Bright Lights (1930 film)

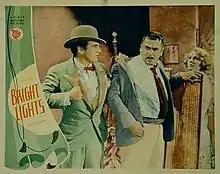
Theatrical release poster

Bright Lights, later retitled Adventures in Africa, is a 1930 American pre-Code musical comedy film produced and released by First National Pictures, a subsidiary of Warner Bros. It premiered in Los Angeles in July 1930 but was edited and rereleased in early 1931. Although it was photographed entirely in Technicolor, the only surviving print is in black and white. The film stars Dorothy Mackaill, Frank Fay, Noah Beery and Frank McHugh. It also features the screen debut of John Carradine, who appears in a small, uncredited role.